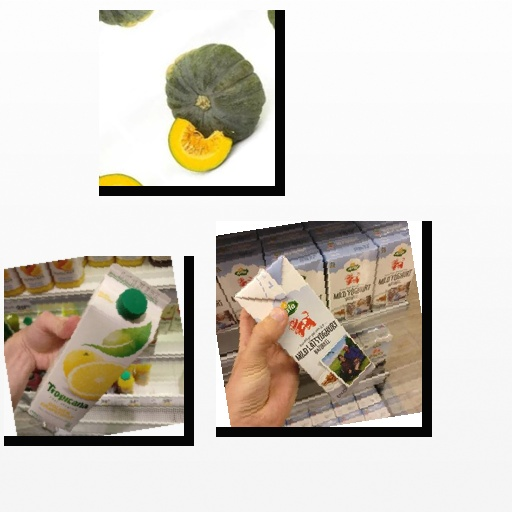
Food items: grapefruit_juice, pumpkin, natural_low_fat_yogurt